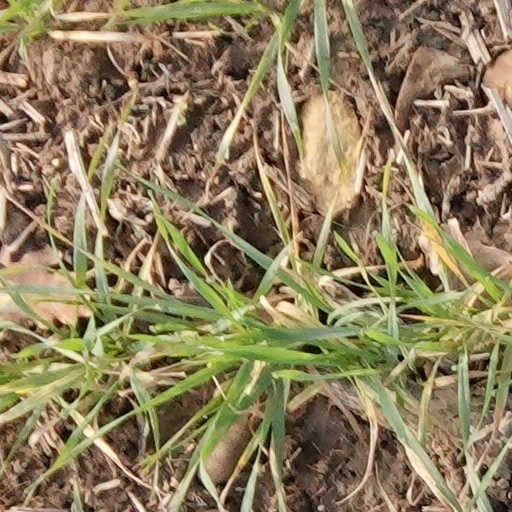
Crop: wheat